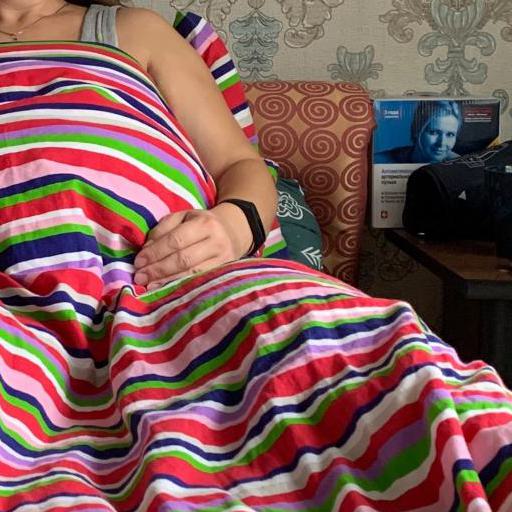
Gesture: no_gesture